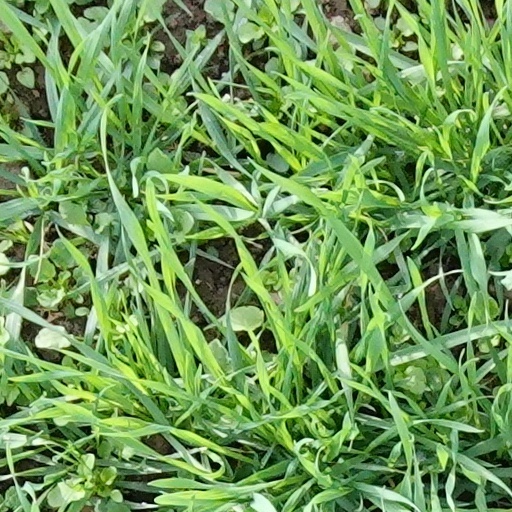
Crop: wheat